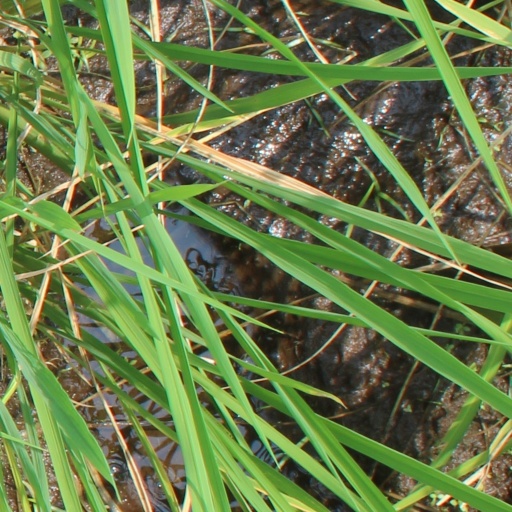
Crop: rice